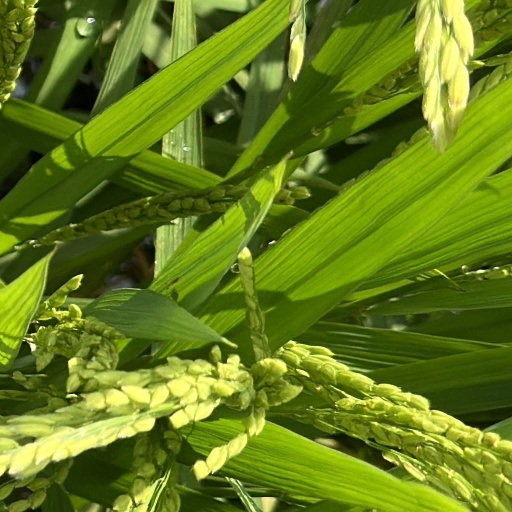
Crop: rice